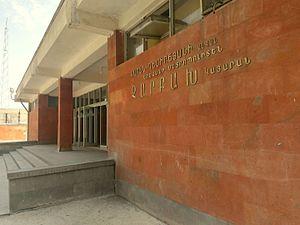
Tcharbakh est une station terminus de l'embranchement à voie unique de Chengavit - Tcharbakh du métro d'Erevan, située dans le district de Chengavit à Erevan.